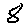
Label: 8